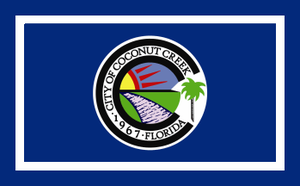
Coconut Creek est une ville du comté de Broward, en Floride, aux États-Unis.